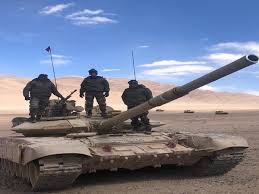
Label: BMP